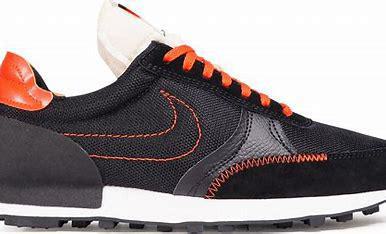
Brand: Nike
Model: Dbreak Type